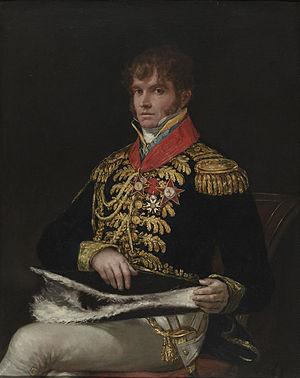
L’Ordre royal d'Espagne est un ordre de chevalerie du royaume d'Espagne créé par Joseph Bonaparte.
Le portrait du général Nicolas Philippe Guye est une huile sur toile de Francisco de Goya conservée à Richmond au musée des beaux-arts de Virginie. Il représente Nicolas Philippe Guye, général napoléonien qui conseillait Joseph Napoléon en Espagne durant l’occupation de ce pays par le premier empire. Goya peignit en même temps le portrait de son neveu, le jeune Victor Guye.
Nicolas Philippe Guye, né le 1ᵉʳ mai 1773 à Lons-le-Saunier et mort le 15 juillet 1845 à Saint-Dié, est un général français de la Révolution et de l'Empire.